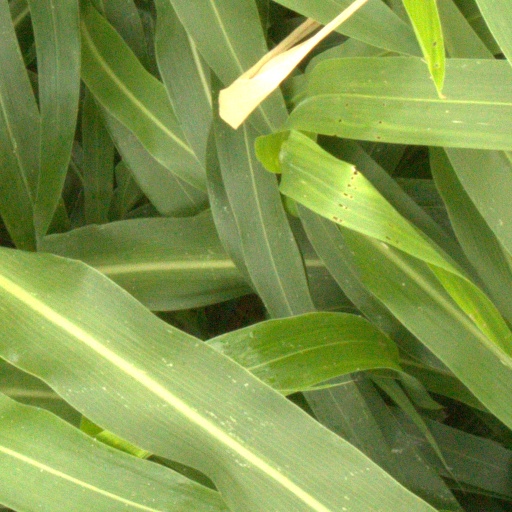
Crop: sorghum